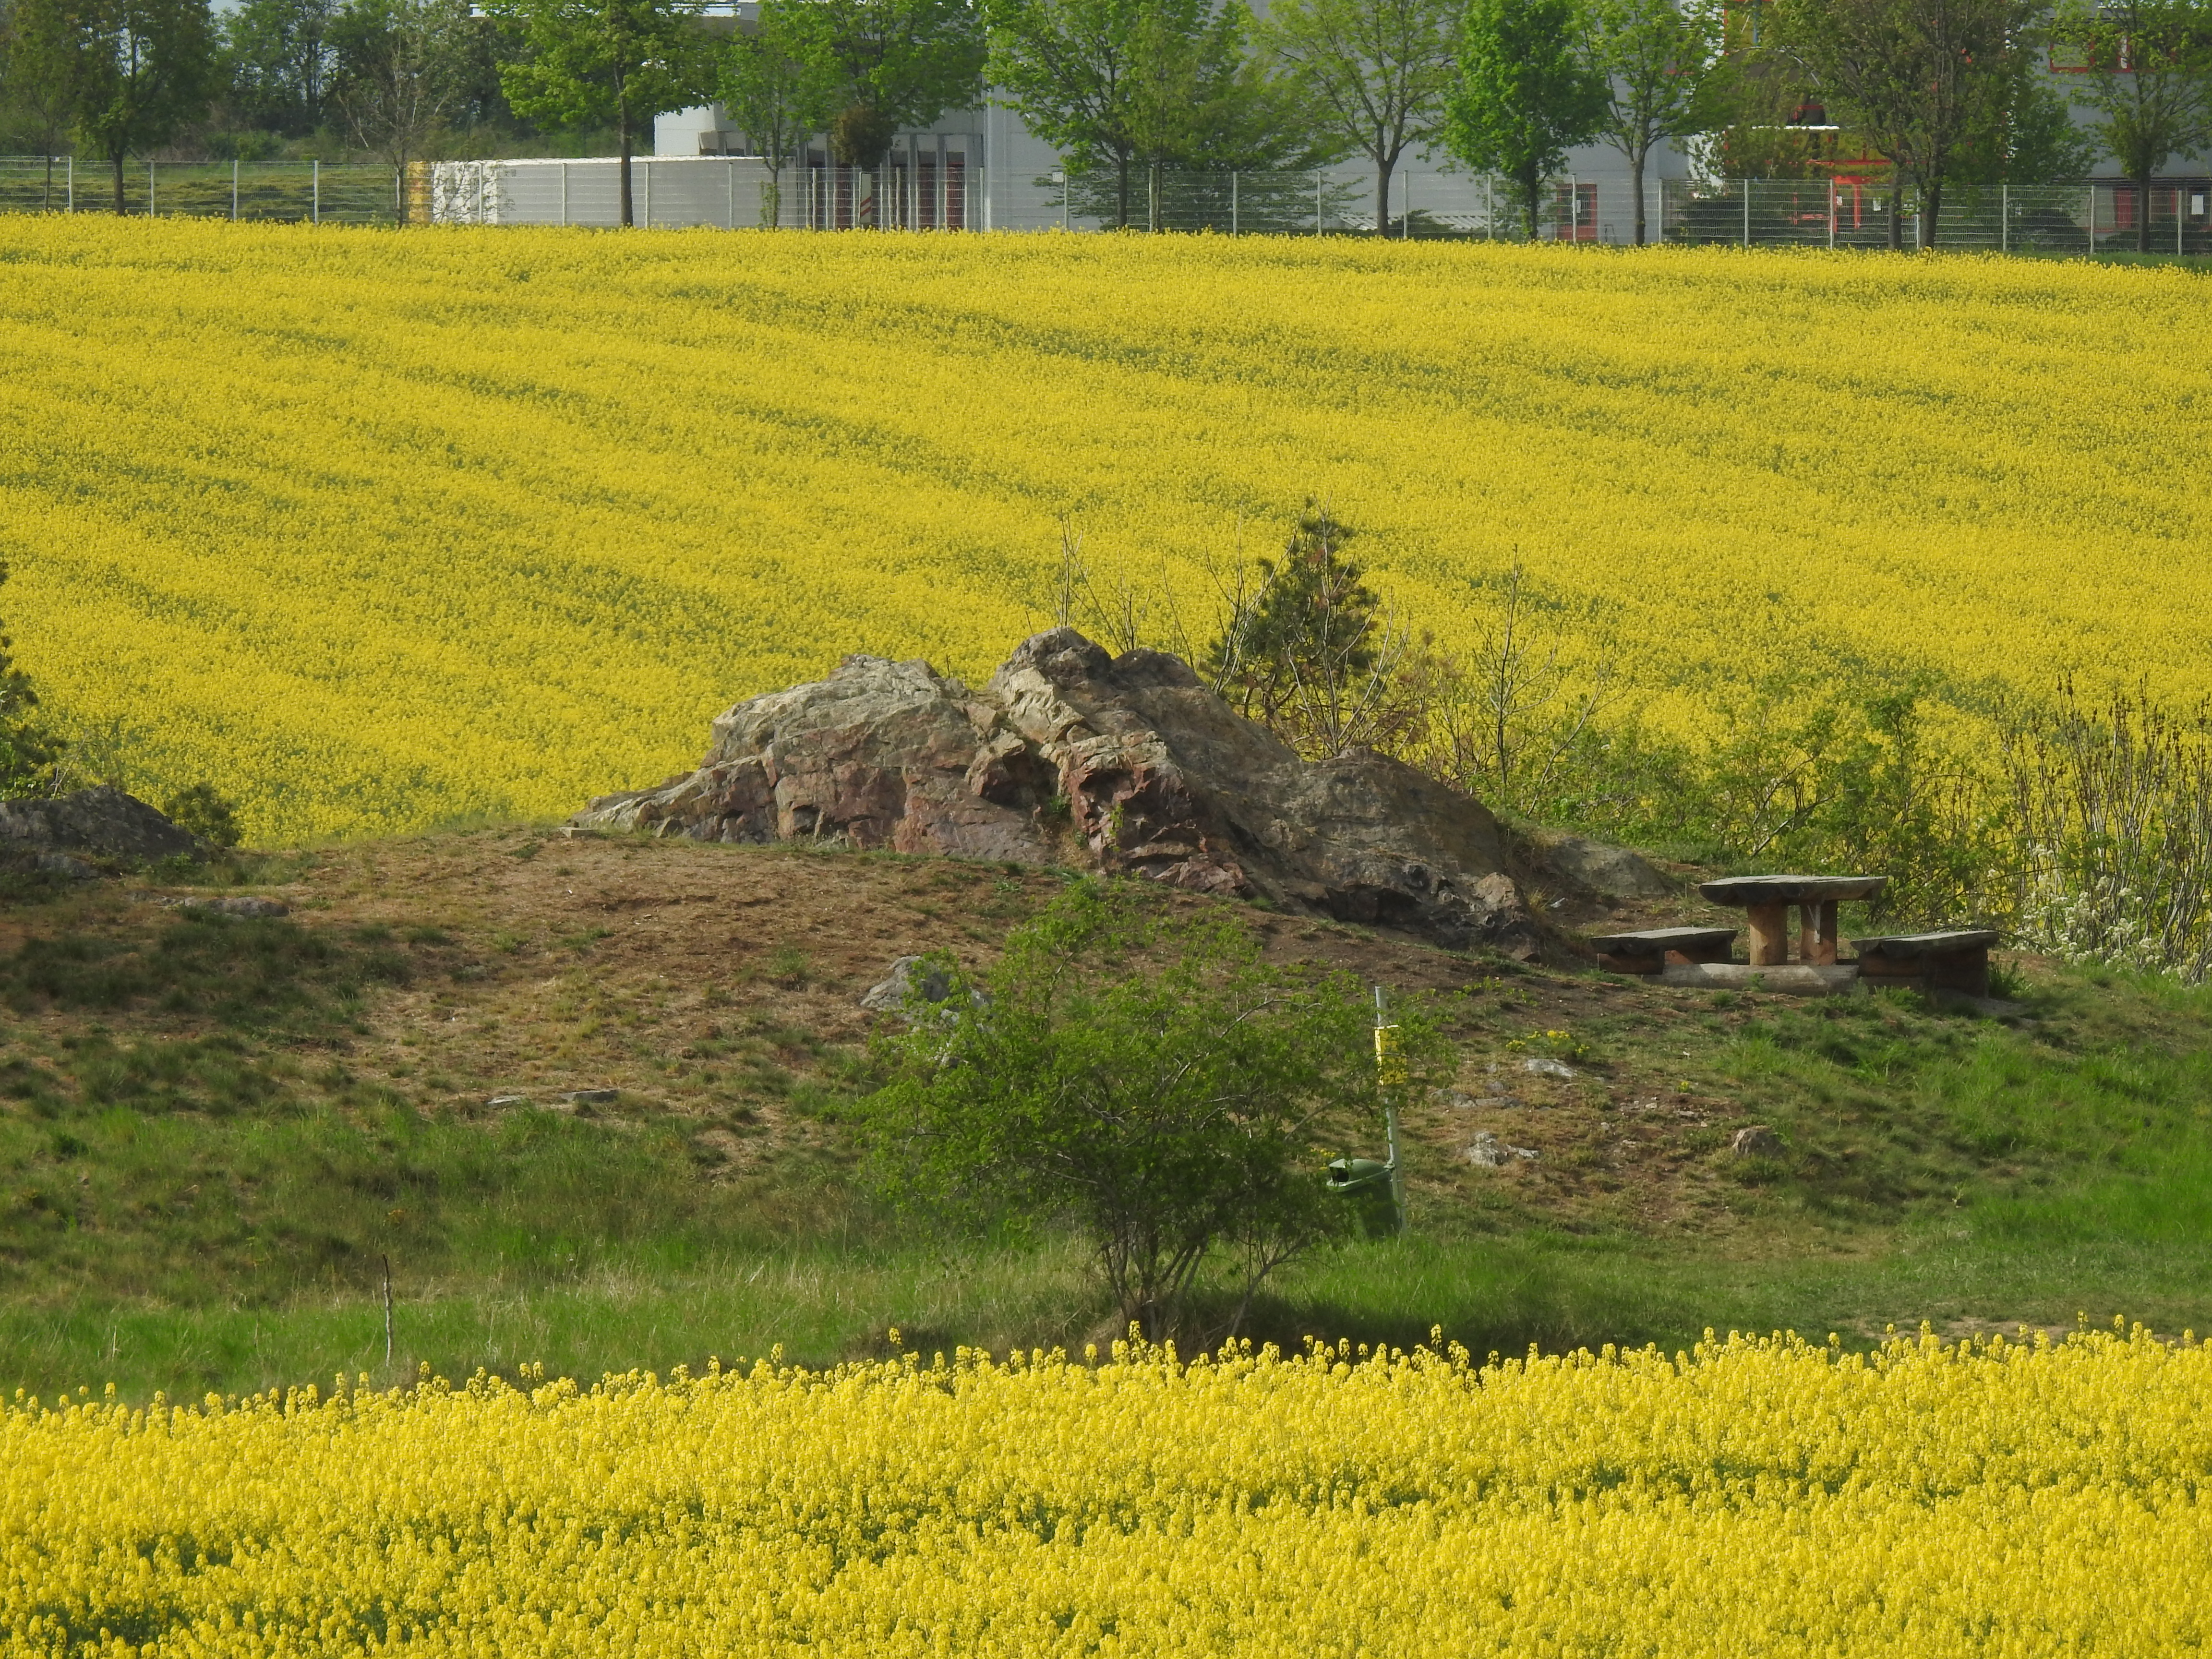
landscape, rapeseed, field, mustard, canola, mustard plant, yellow, brassica rapa, plant, natural landscape, crop, meadow, agriculture, grassland, flower, brassica, spring, paddy field, mustard and cabbage family, cash crop, grass, rural area, farm, plain, plantation, flowering plant, pasture, prairie, wildflower